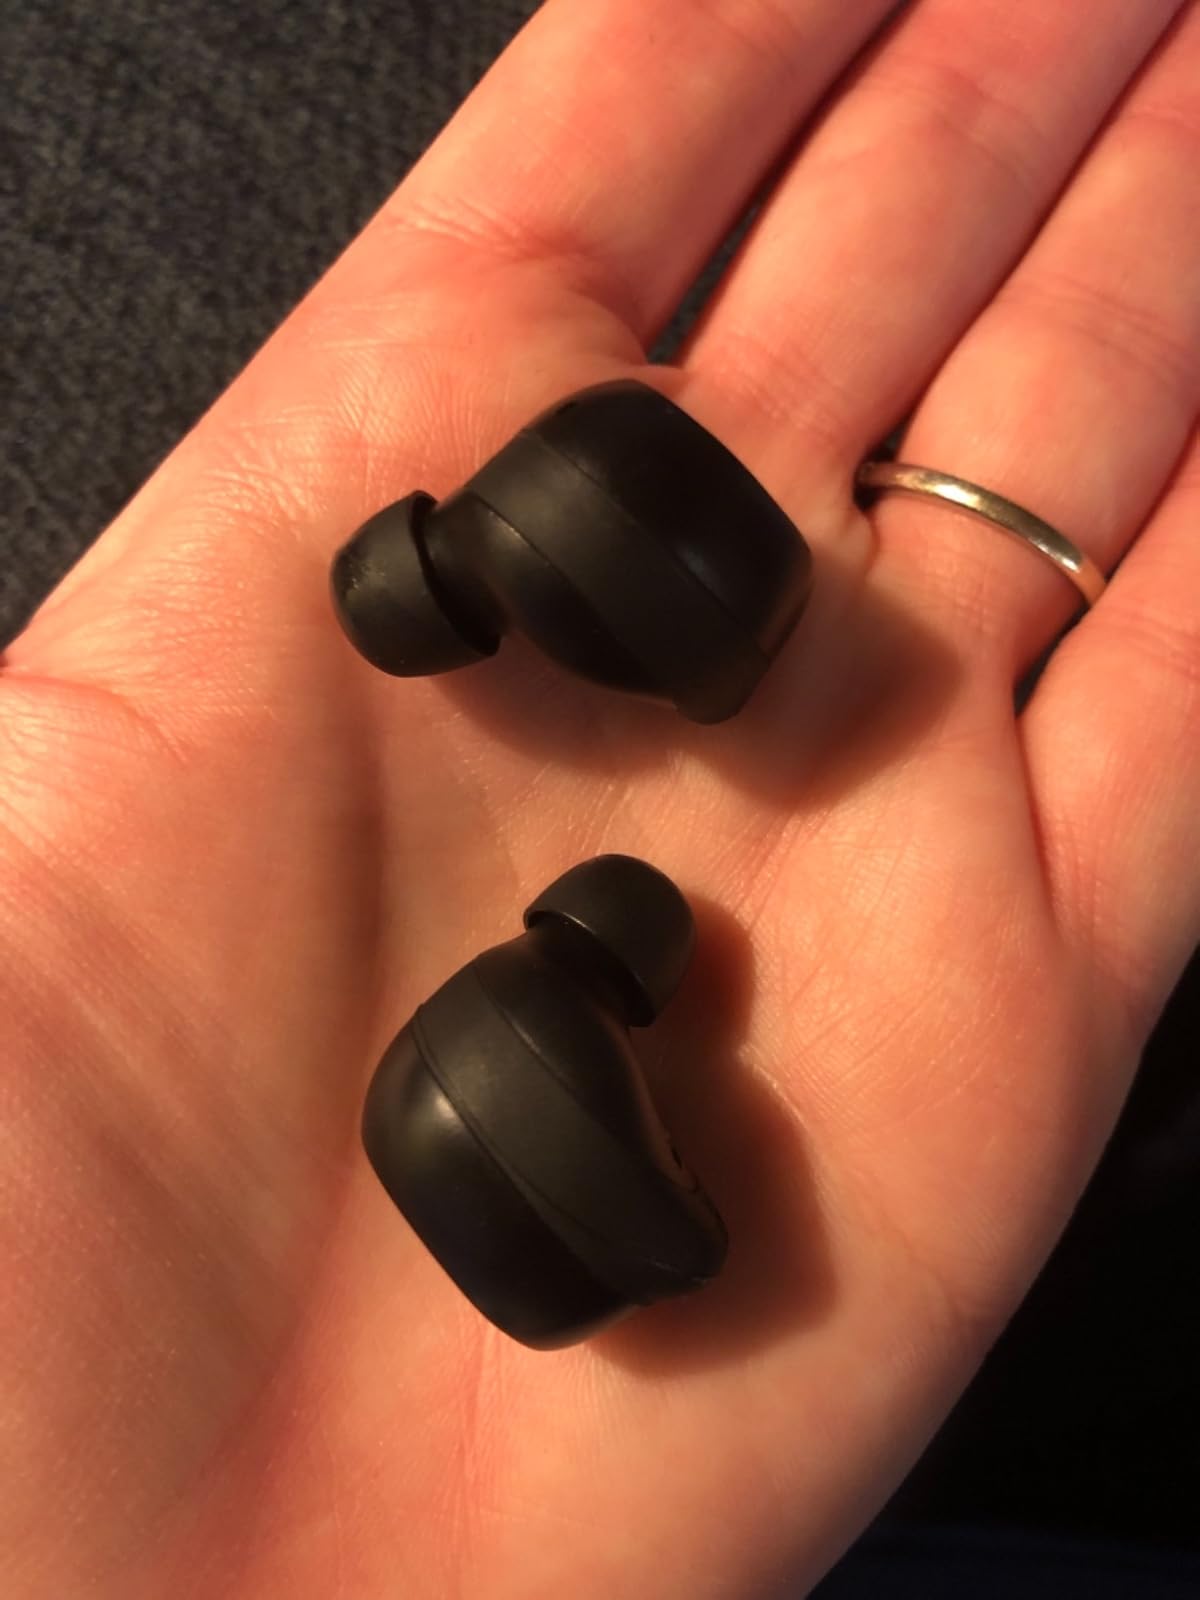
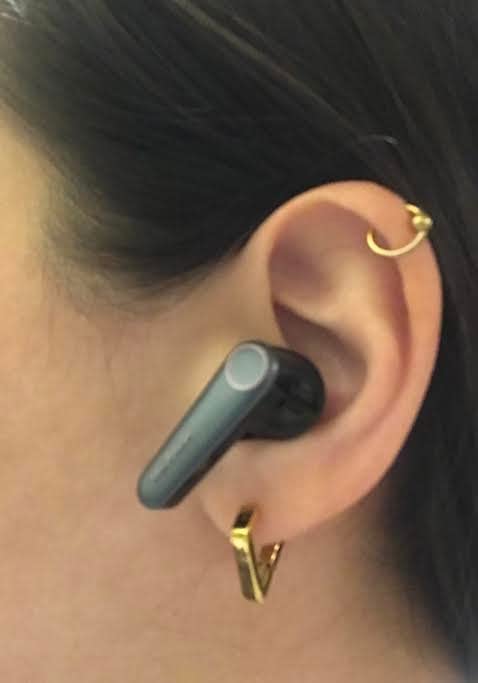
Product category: earbuds
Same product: no